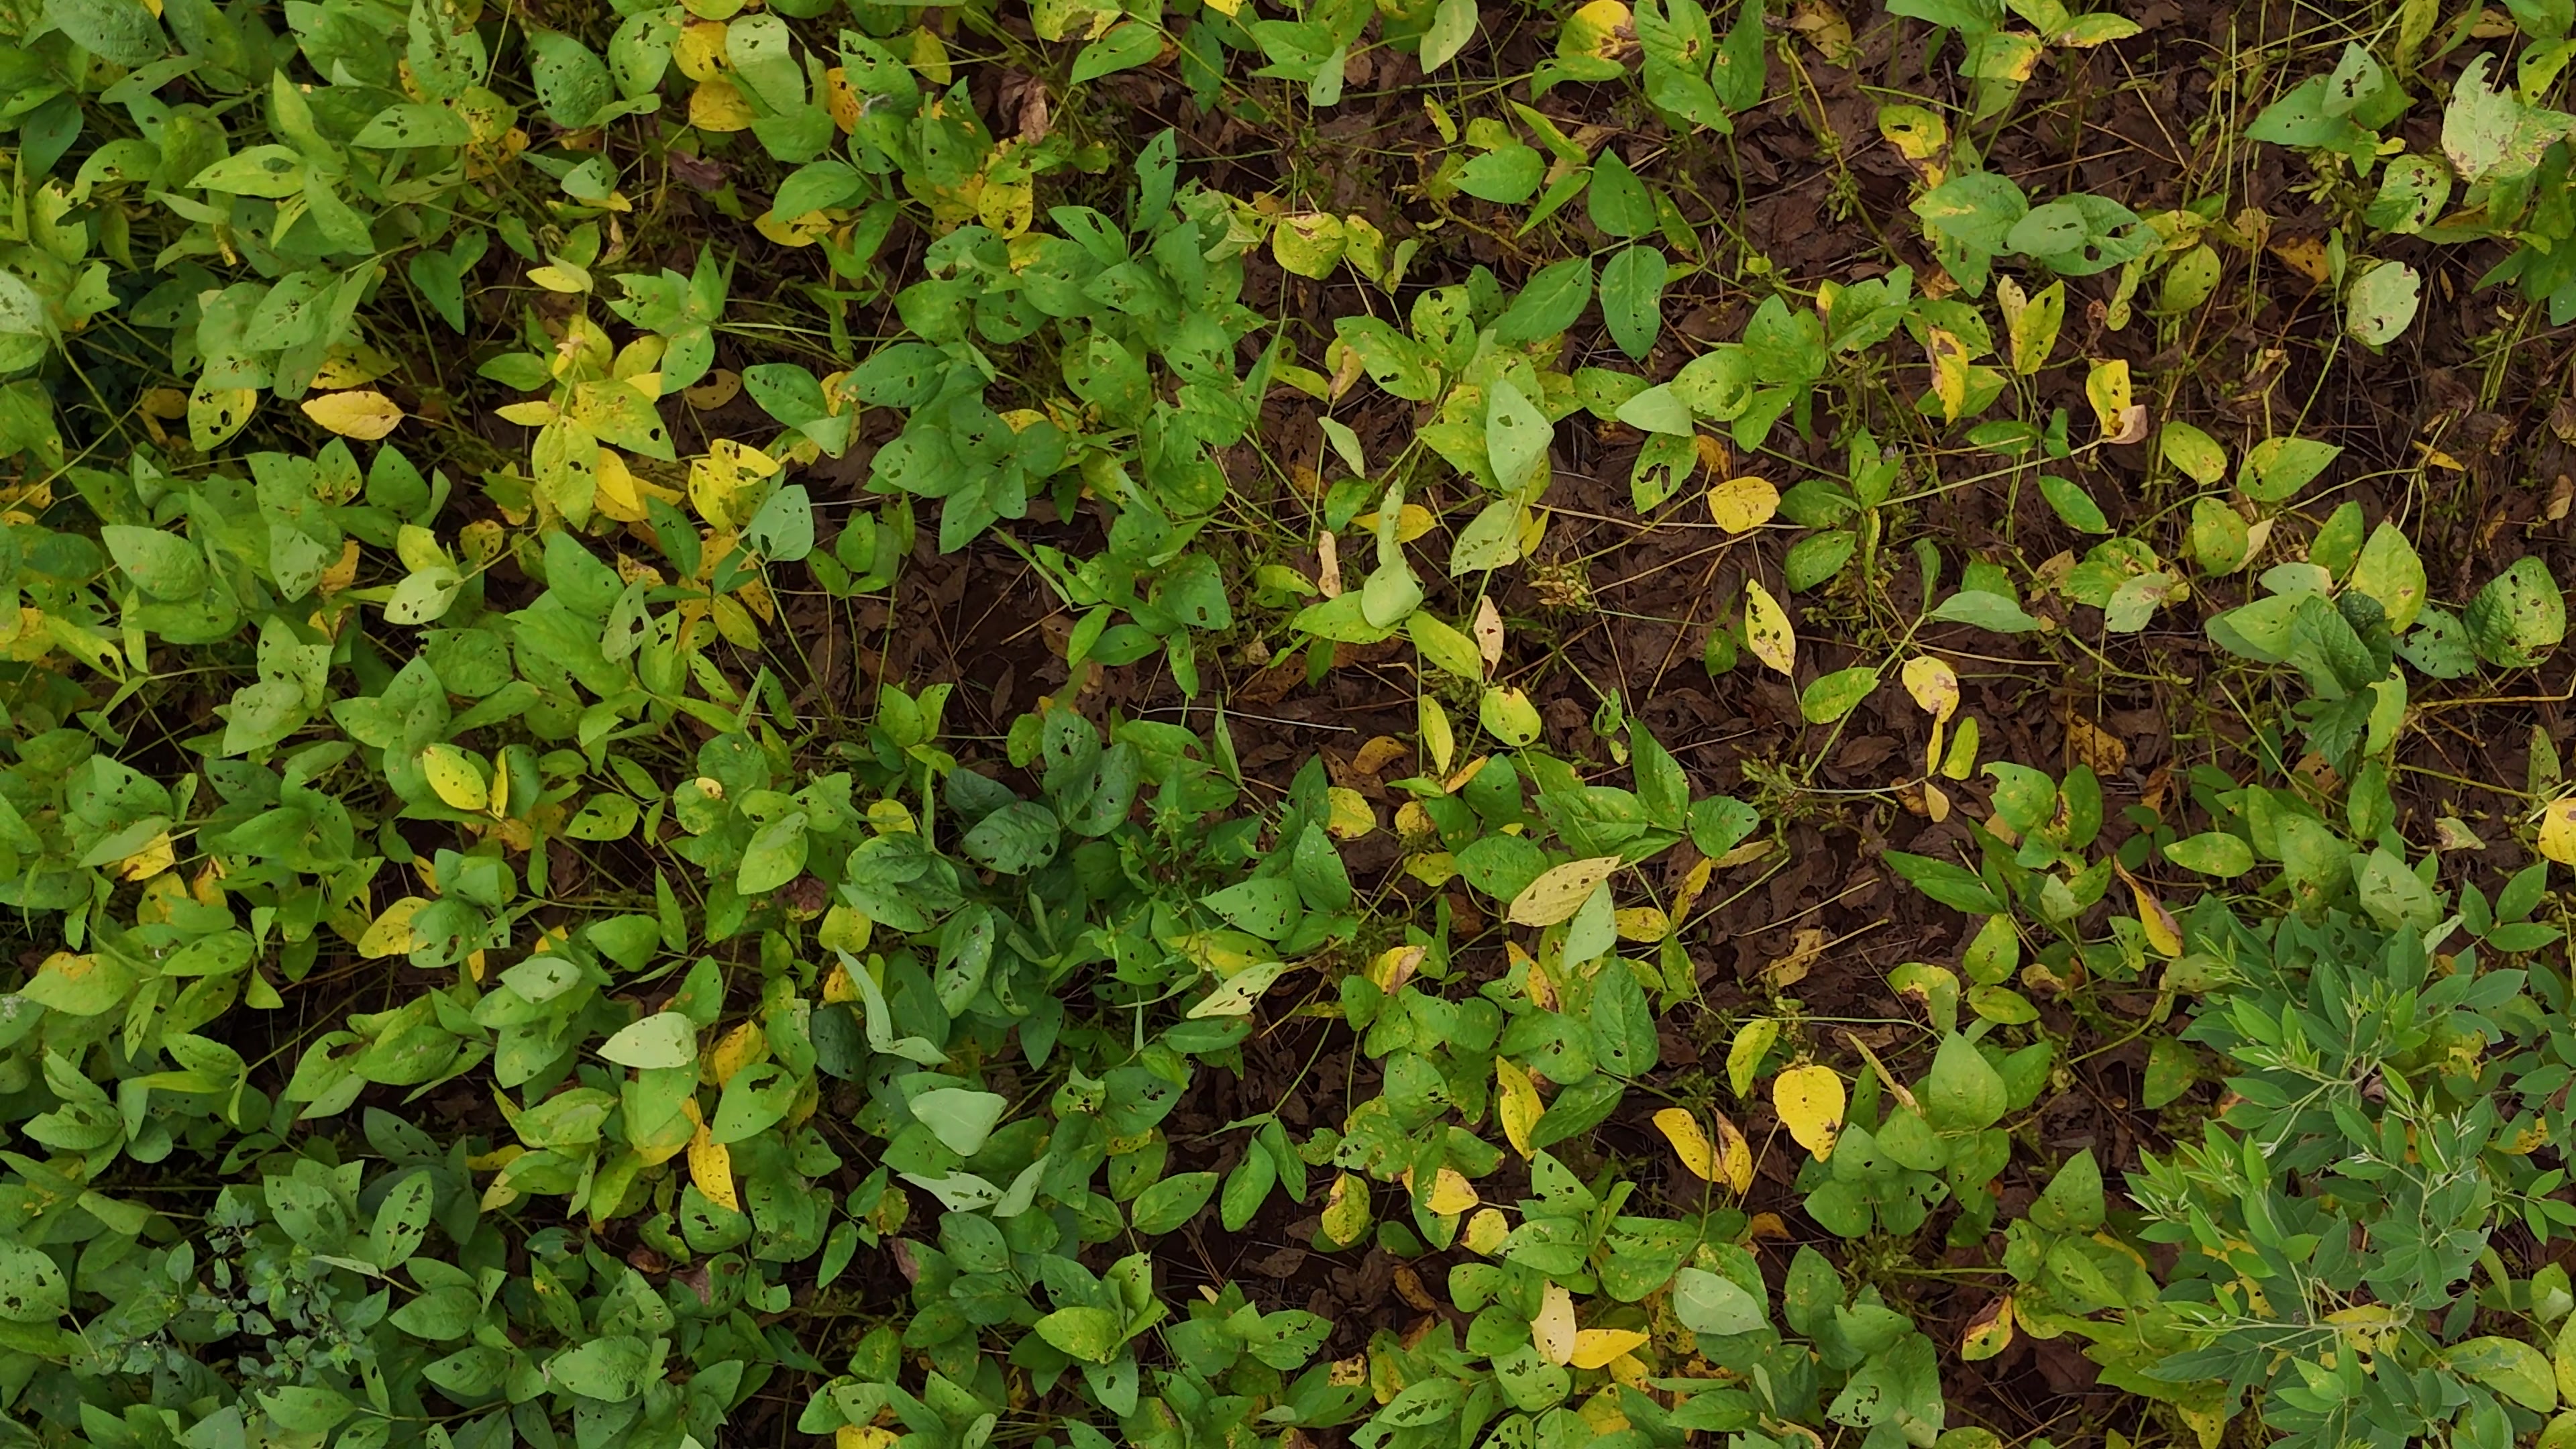
Label: Rust